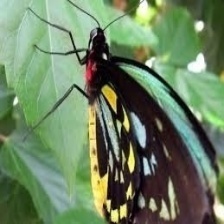
Species: CAIRNS BIRDWING